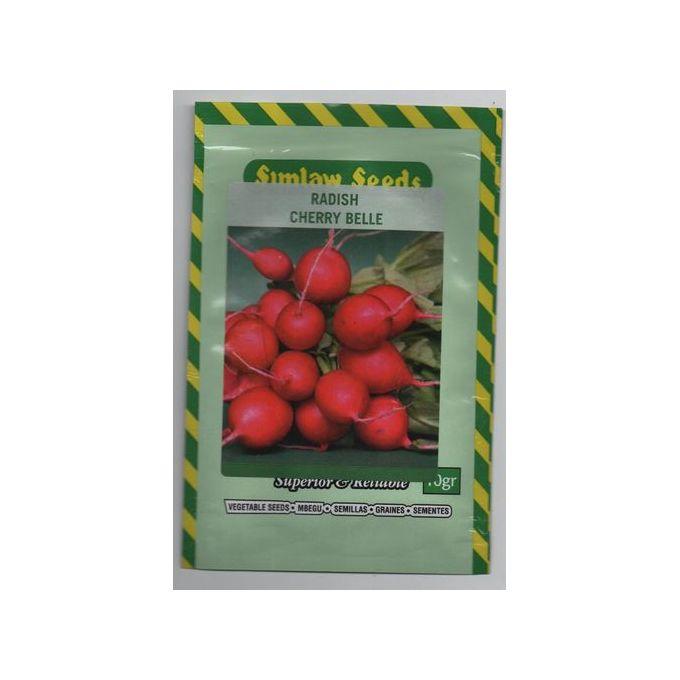
Mbegu za mazao zikiwa zimehifadhiwa vizuri katika pakiti iliyotengenezwa kwa kutumia plastiki, kukiwa na jina la mbegu hizo zimeandikwa kwenye paketi pamoja na picha ya mmea pindi utakapokua.